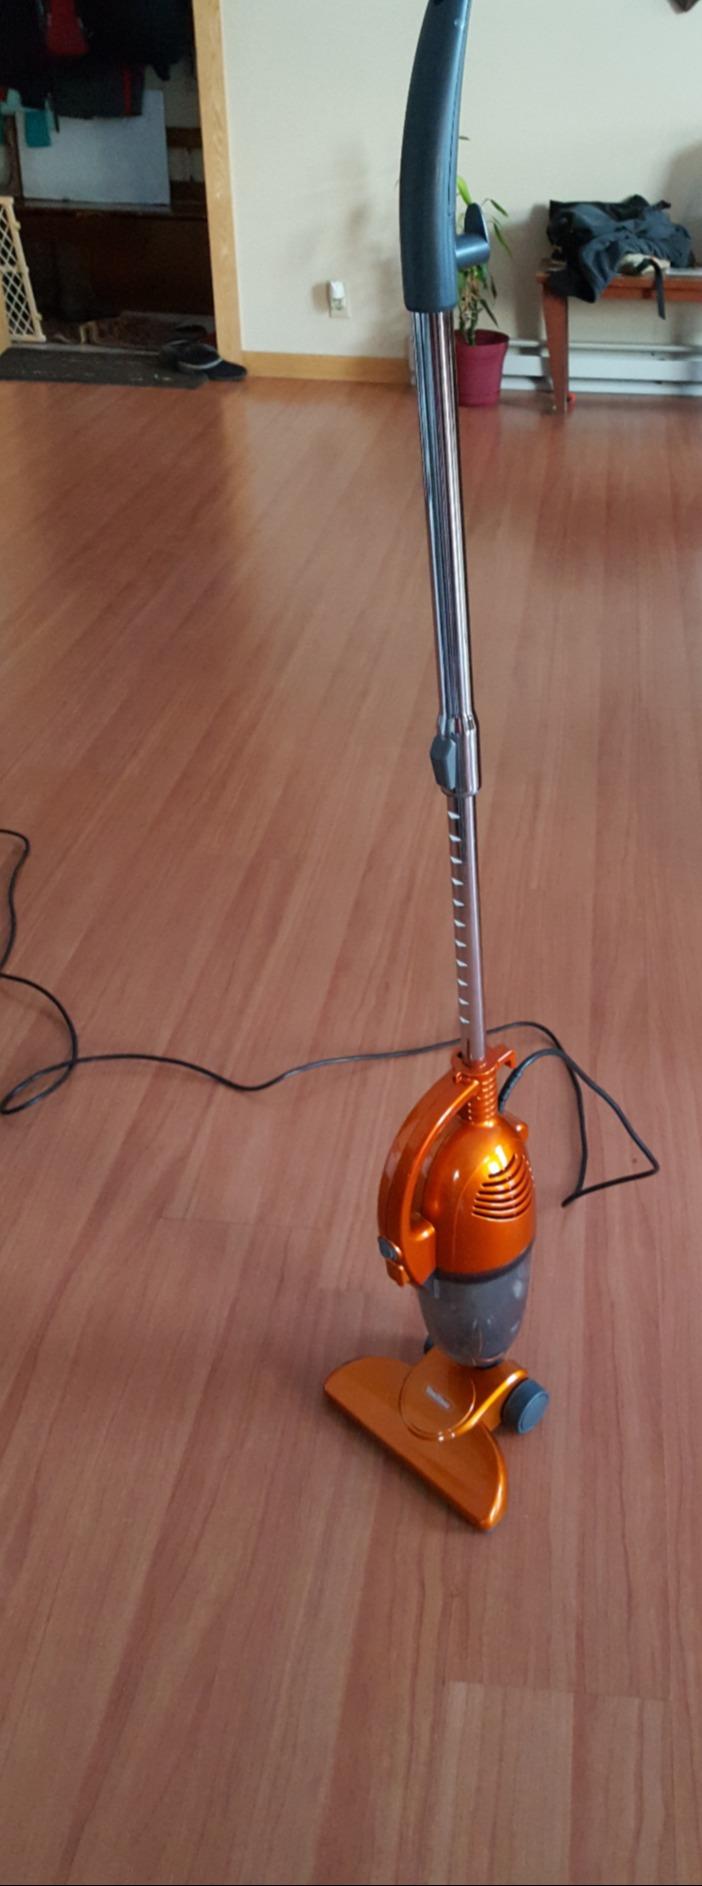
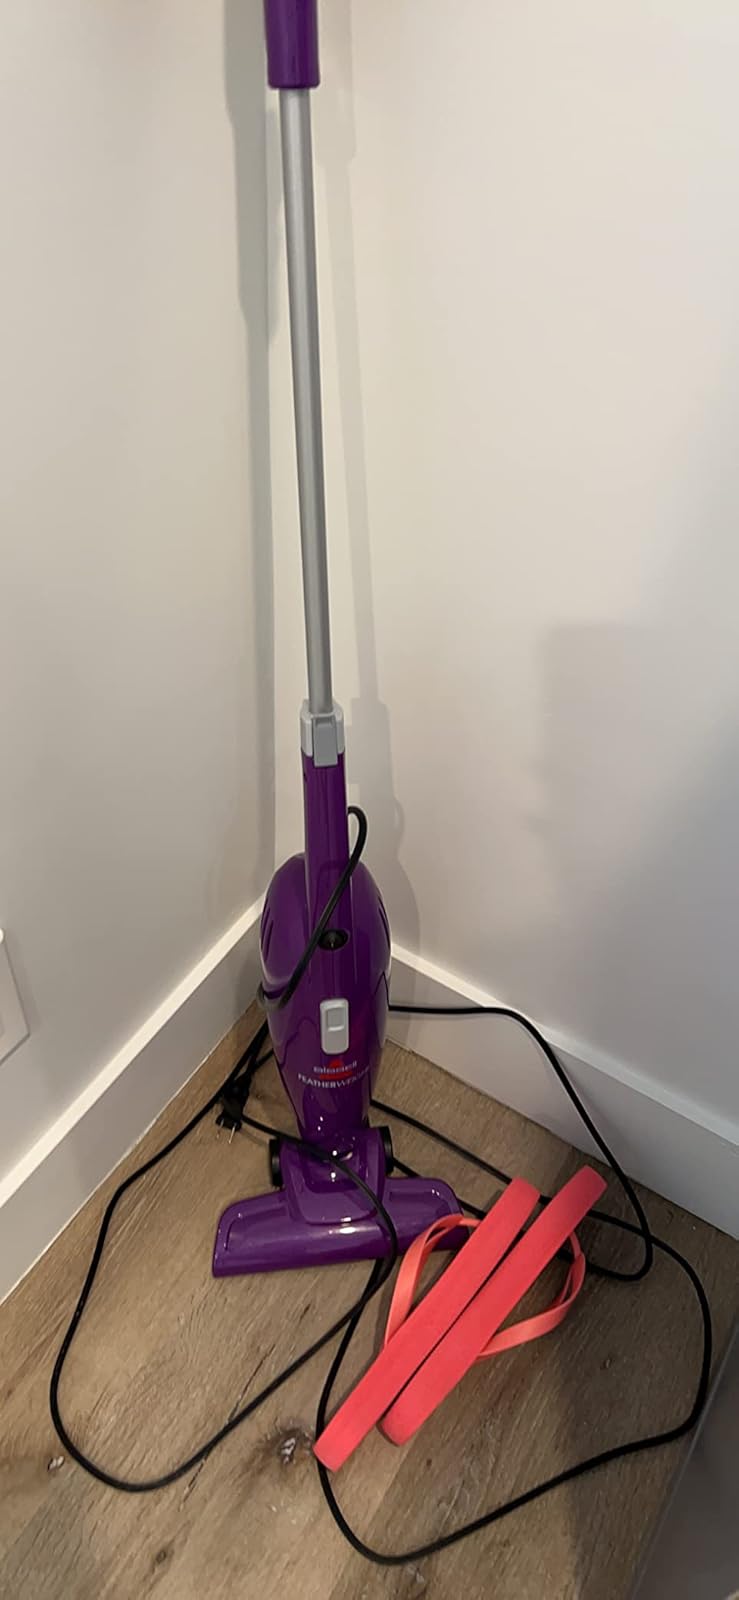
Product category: items_vacuum
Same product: no